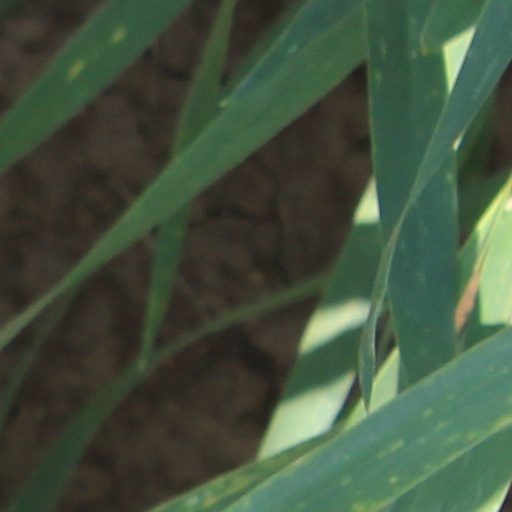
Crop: wheat